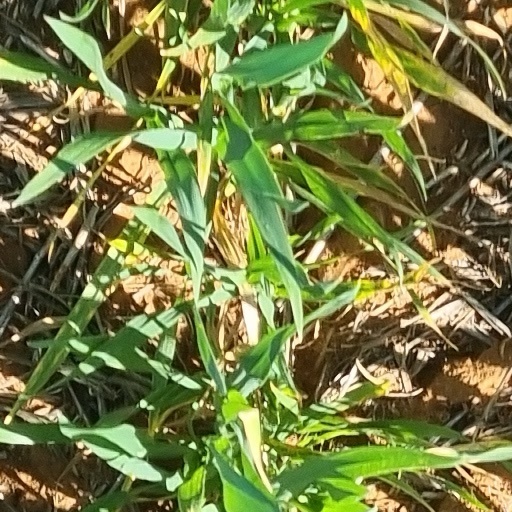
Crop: wheat